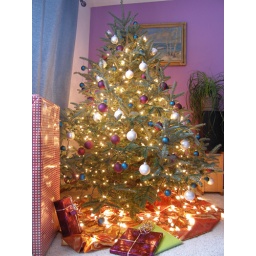
first tree in new home